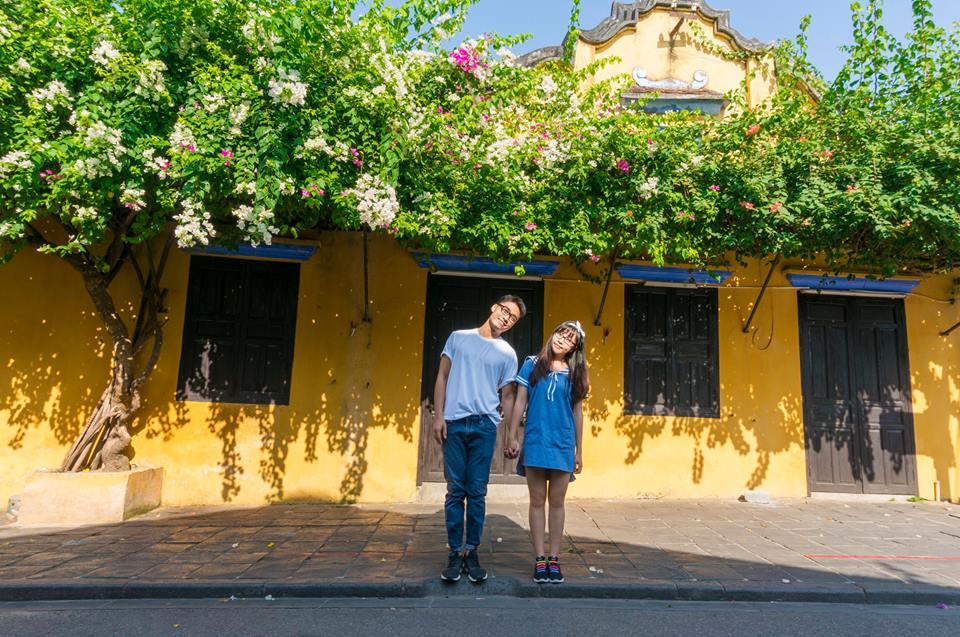
cặp đôi này đang nắm tay nhau và cùng nghiêng đầu về một phía